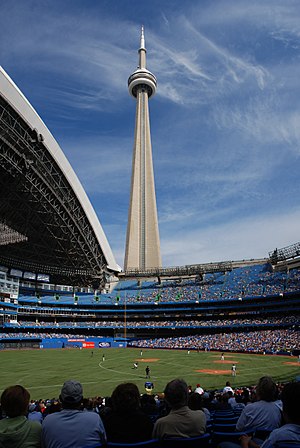
Rogers Centre
Rogers Centre med CN Tower i baggrunden.
Rogers Centre er et baseballstadion i Toronto i Ontario i Canada, der er hjemmebane for MLB-klubben Toronto Blue Jays. Det har plads til 49.539 tilskuere og blev indviet 6. april 2001. Stadionet har som Parken i København et tag, der kan trækkes over banen i tilfælde af regn.